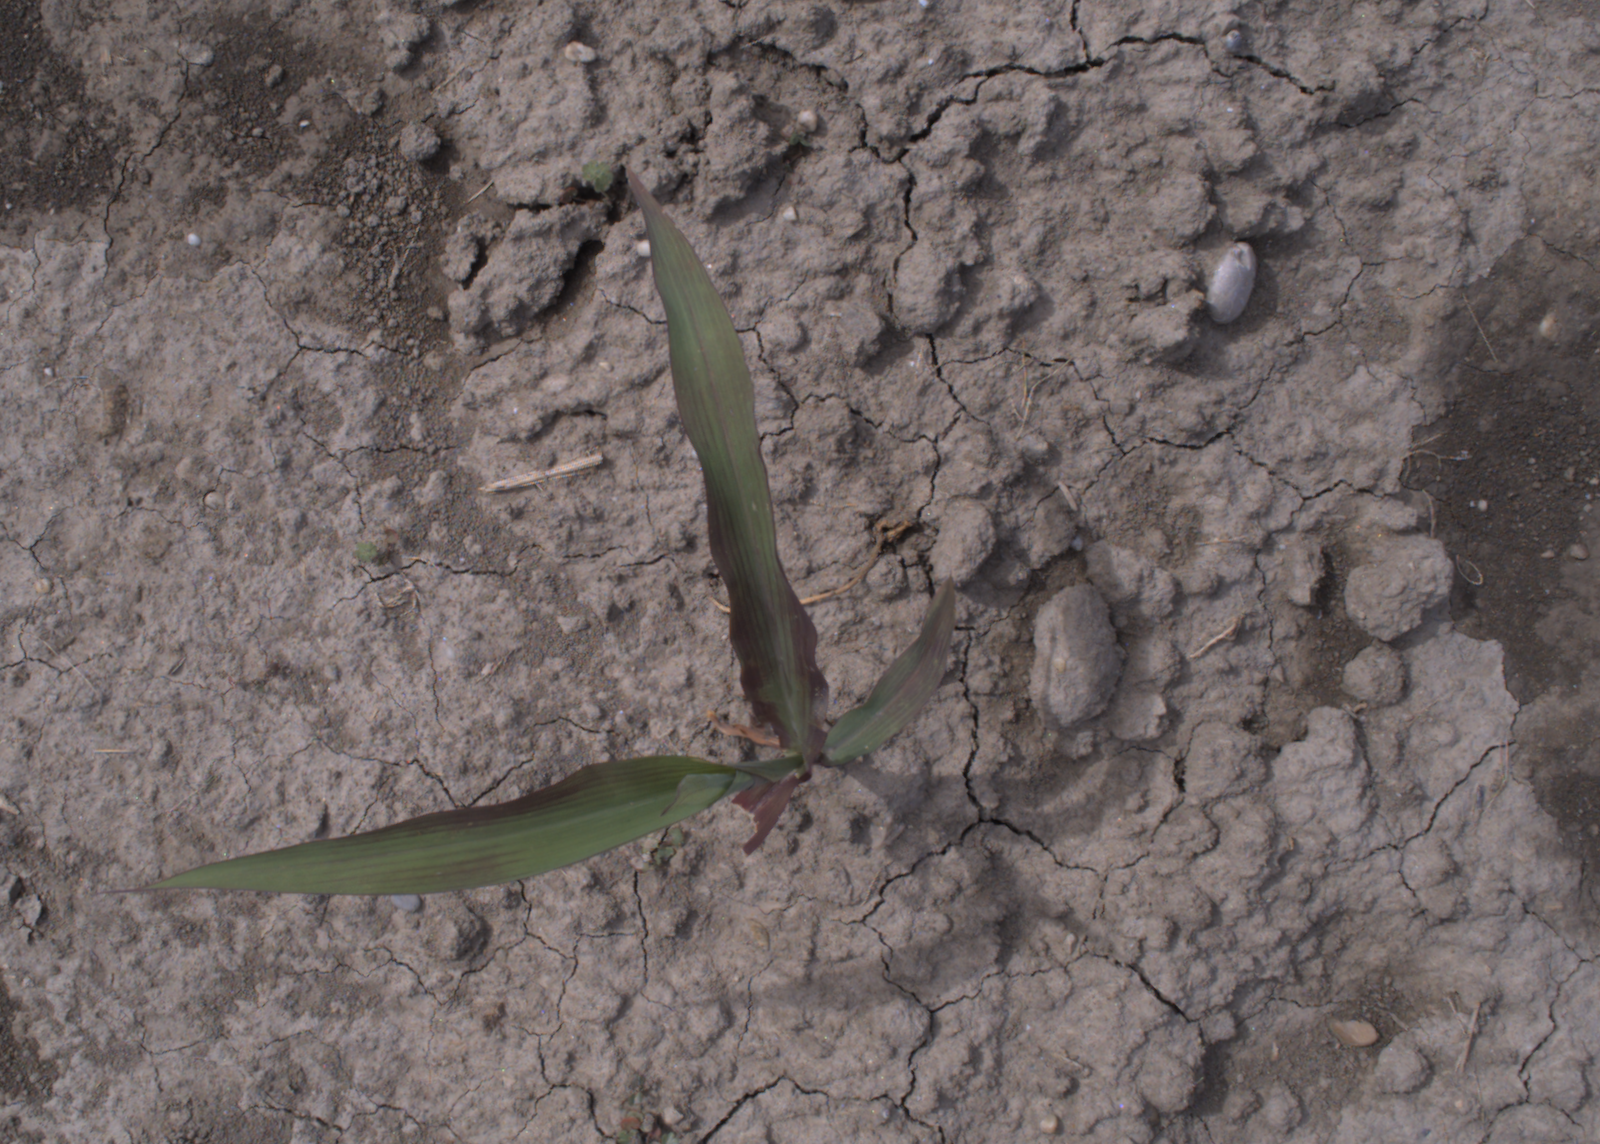
Capture date: 24.08.2020 11:24:21
Weather: mixed
Wind: medium
Seeding date: 21.07.2020
Plant canopy height (mm): 910